USS Guam (LPH-9)

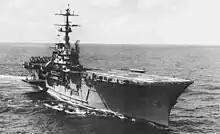
"Guam" in the Caribbean, 1965.

"Guam" returned to Norfolk on 5 July 1965 for intensive amphibious training. She sailed from Hampton Roads on 29 November 1965 to participate in amphibious and anti-submarine warfare exercises en route to the Caribbean. On 10 December 1965, "Guam" joined the Amphibious Ready Squadron in the Caribbean as flagship for Amphibious Squadron 12. There she operated at peak readiness to protect the peace and security of the Caribbean and Central America.